Lesmahagow Railway

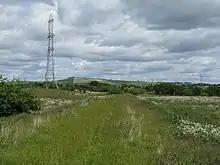
Dismantled railway on moorland between Lesmahagow and Coalburn

The Lesmahagow Railway, south of Glasgow in Scotland, was developed by a company known as The Lesmahagow Branches (later known as The Lesmahagow Guarantee Company). It was not an independent company in the usual sense. It was a financially independent, self-contained unit within the framework of the Caledonian Railway (CR). The shareholders and officers of both companies were mainly the same people. The line was built largely to transport the vast amount of coal being produced by the many mines in the area. Authority to build the line was given in the (10 & 11 Vict. c. xxiv) but construction did not commence till 1854. In 1856 the line was opened in stages. Later there was found to be a demand for passenger services which commenced in 1868. In 1923, with the grouping, the amalgamated with several other companies to form the London, Midland and Scottish Railway (LMS) which, following nationalisation in 1947, became part of British Railways.